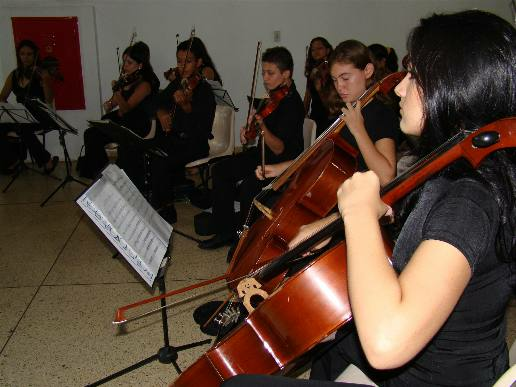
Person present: No